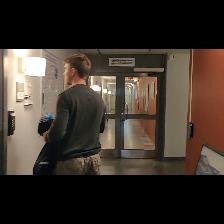
Label: Human